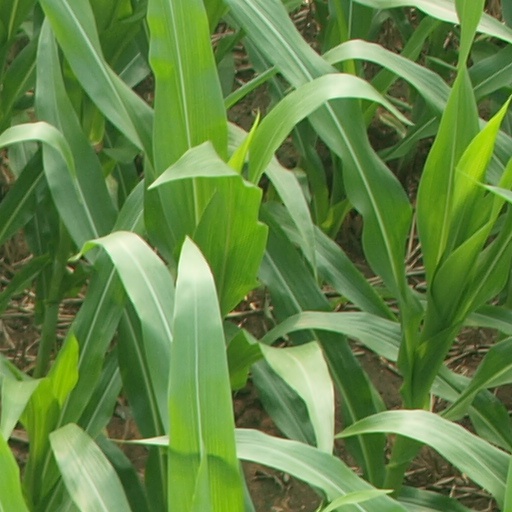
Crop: maize; corn